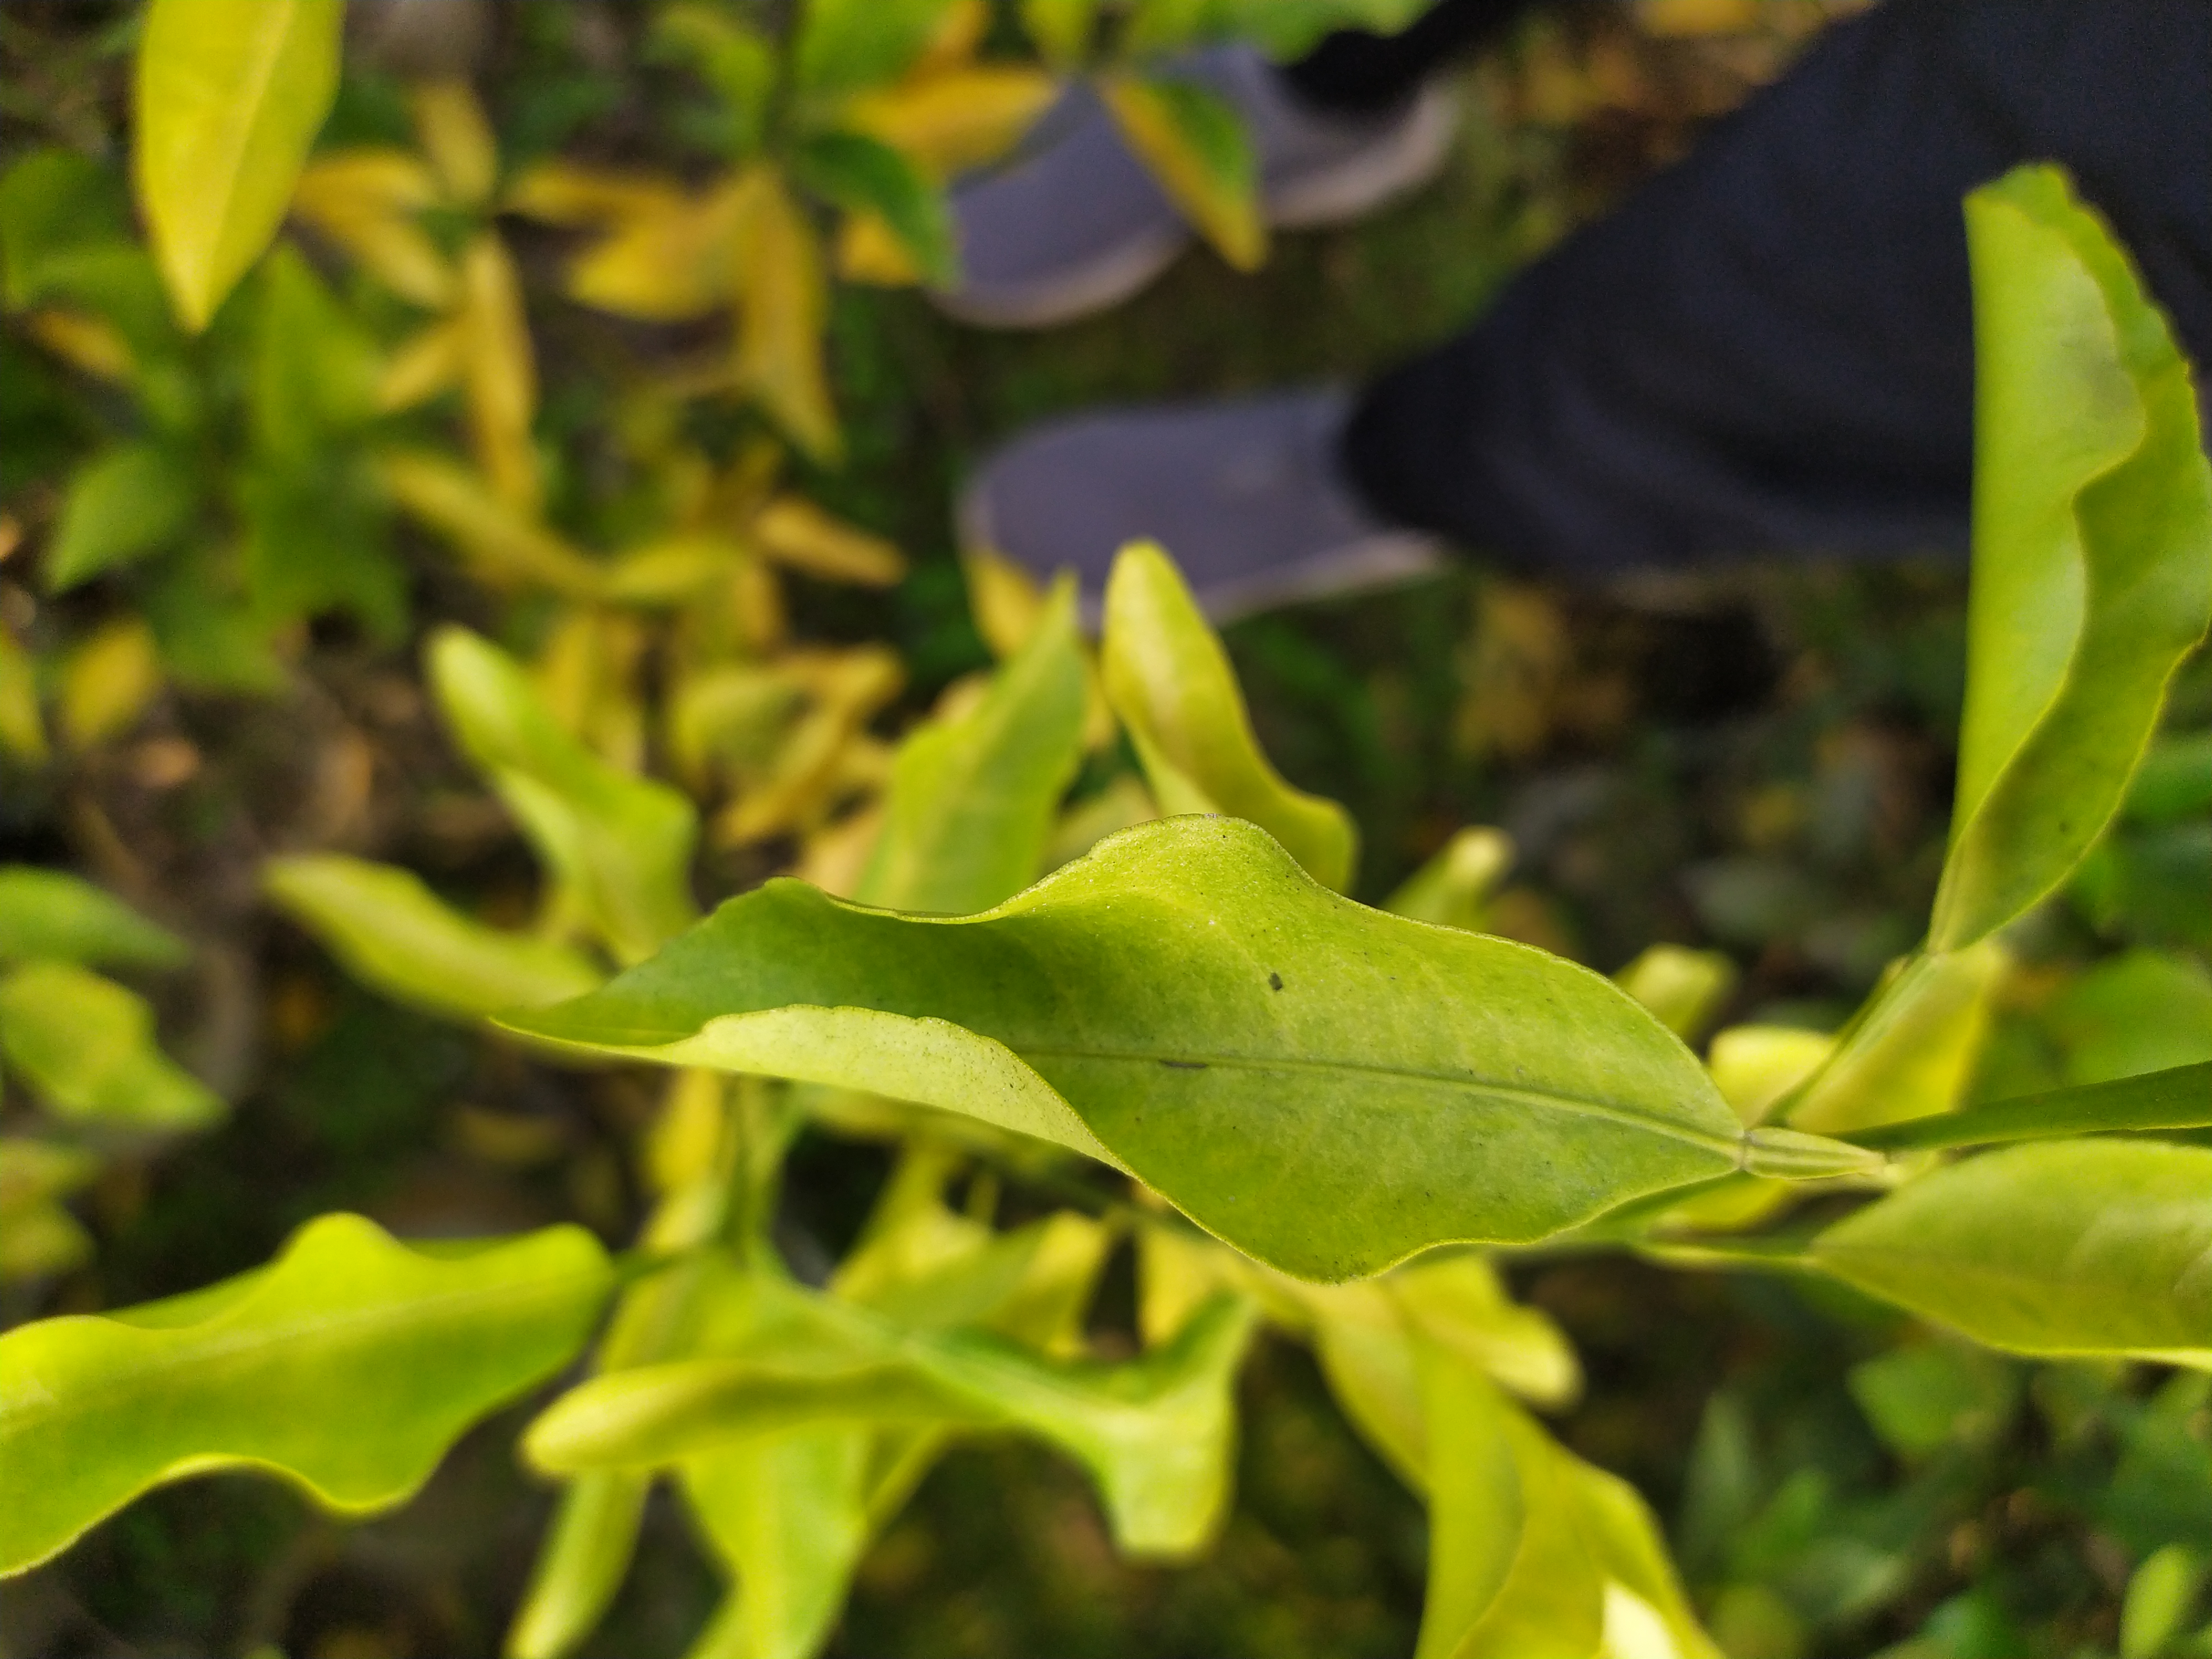
Mandarin leaf variety: Darjeling